Alicja Gescinska

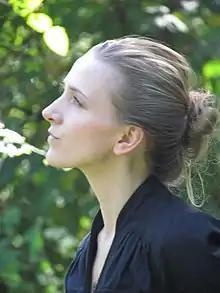
Gescinska in 2013

Alicja Anna Gescinska (Warsaw, 1981) is a Polish-Belgian philosopher.